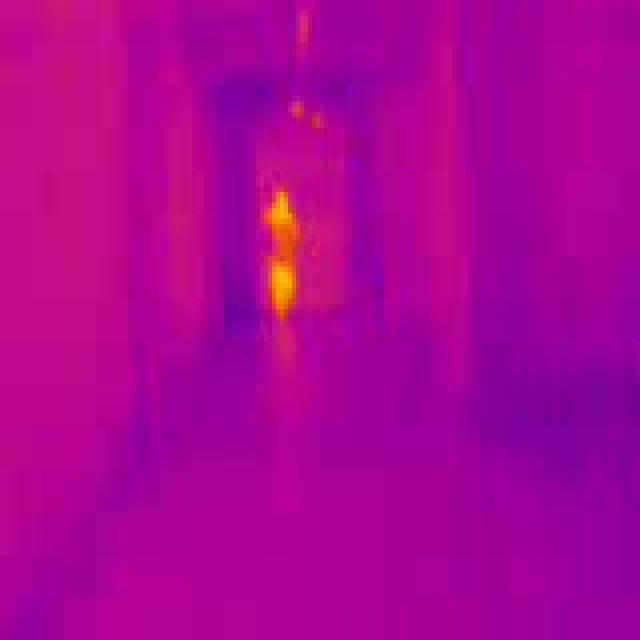
Detected objects:
label: person